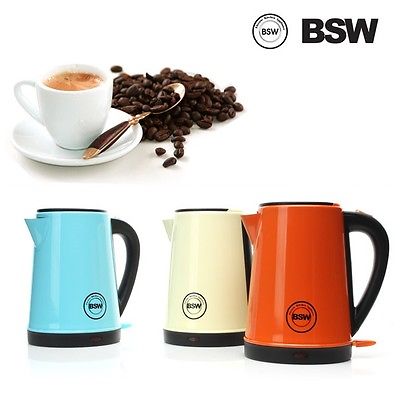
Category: kettle